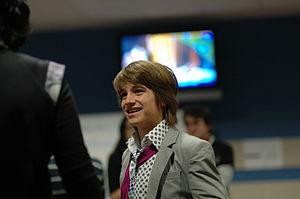
Ralph Mackenbach, dit Ralph, est un chanteur néerlandais né le 4 octobre 1995 à Best.